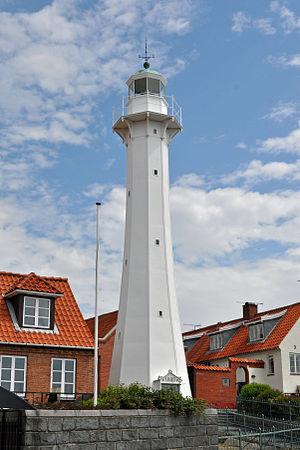
Cet article dresse la liste de phares et de bateaux-phares au Danemark.